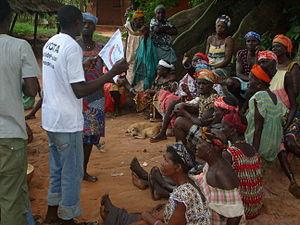
Cet article recense les élections ayant eu lieu durant l'année 2008. Il inclut les élections législatives et présidentielles nationales dans les États souverains, ainsi que les référendums au niveau national.